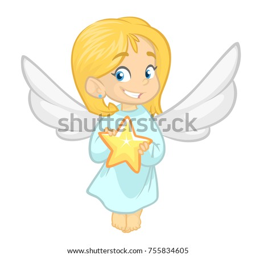
illustration featuring person dressed as person .